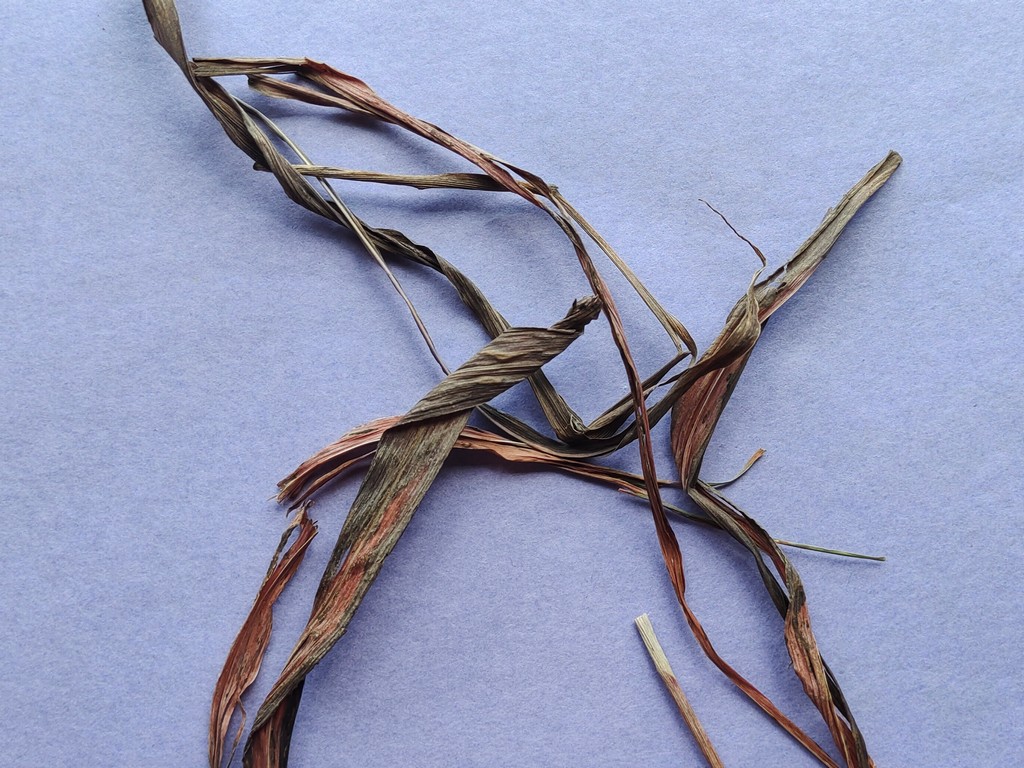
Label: Dried